Ellamae Ellis League

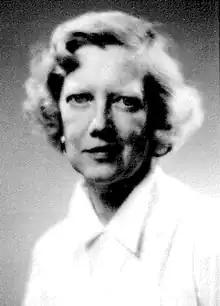
League in 1968

Ellamae Ellis League, (July 9, 1899 – March 4, 1991) was an American architect, the fourth woman registered architect in Georgia and "one of Georgia and the South's most prominent female architects." She practiced for over 50 years, 41 of them from her own firm. From a family of architects, she was the first woman elected a Fellow of the American Institute of Architects (FAIA) in Georgia and only the eighth woman nationwide. Several buildings she designed (including her own home) are listed on the National Register of Historic Places (NRHP). In 2016 she was posthumously named a Georgia Woman of Achievement.